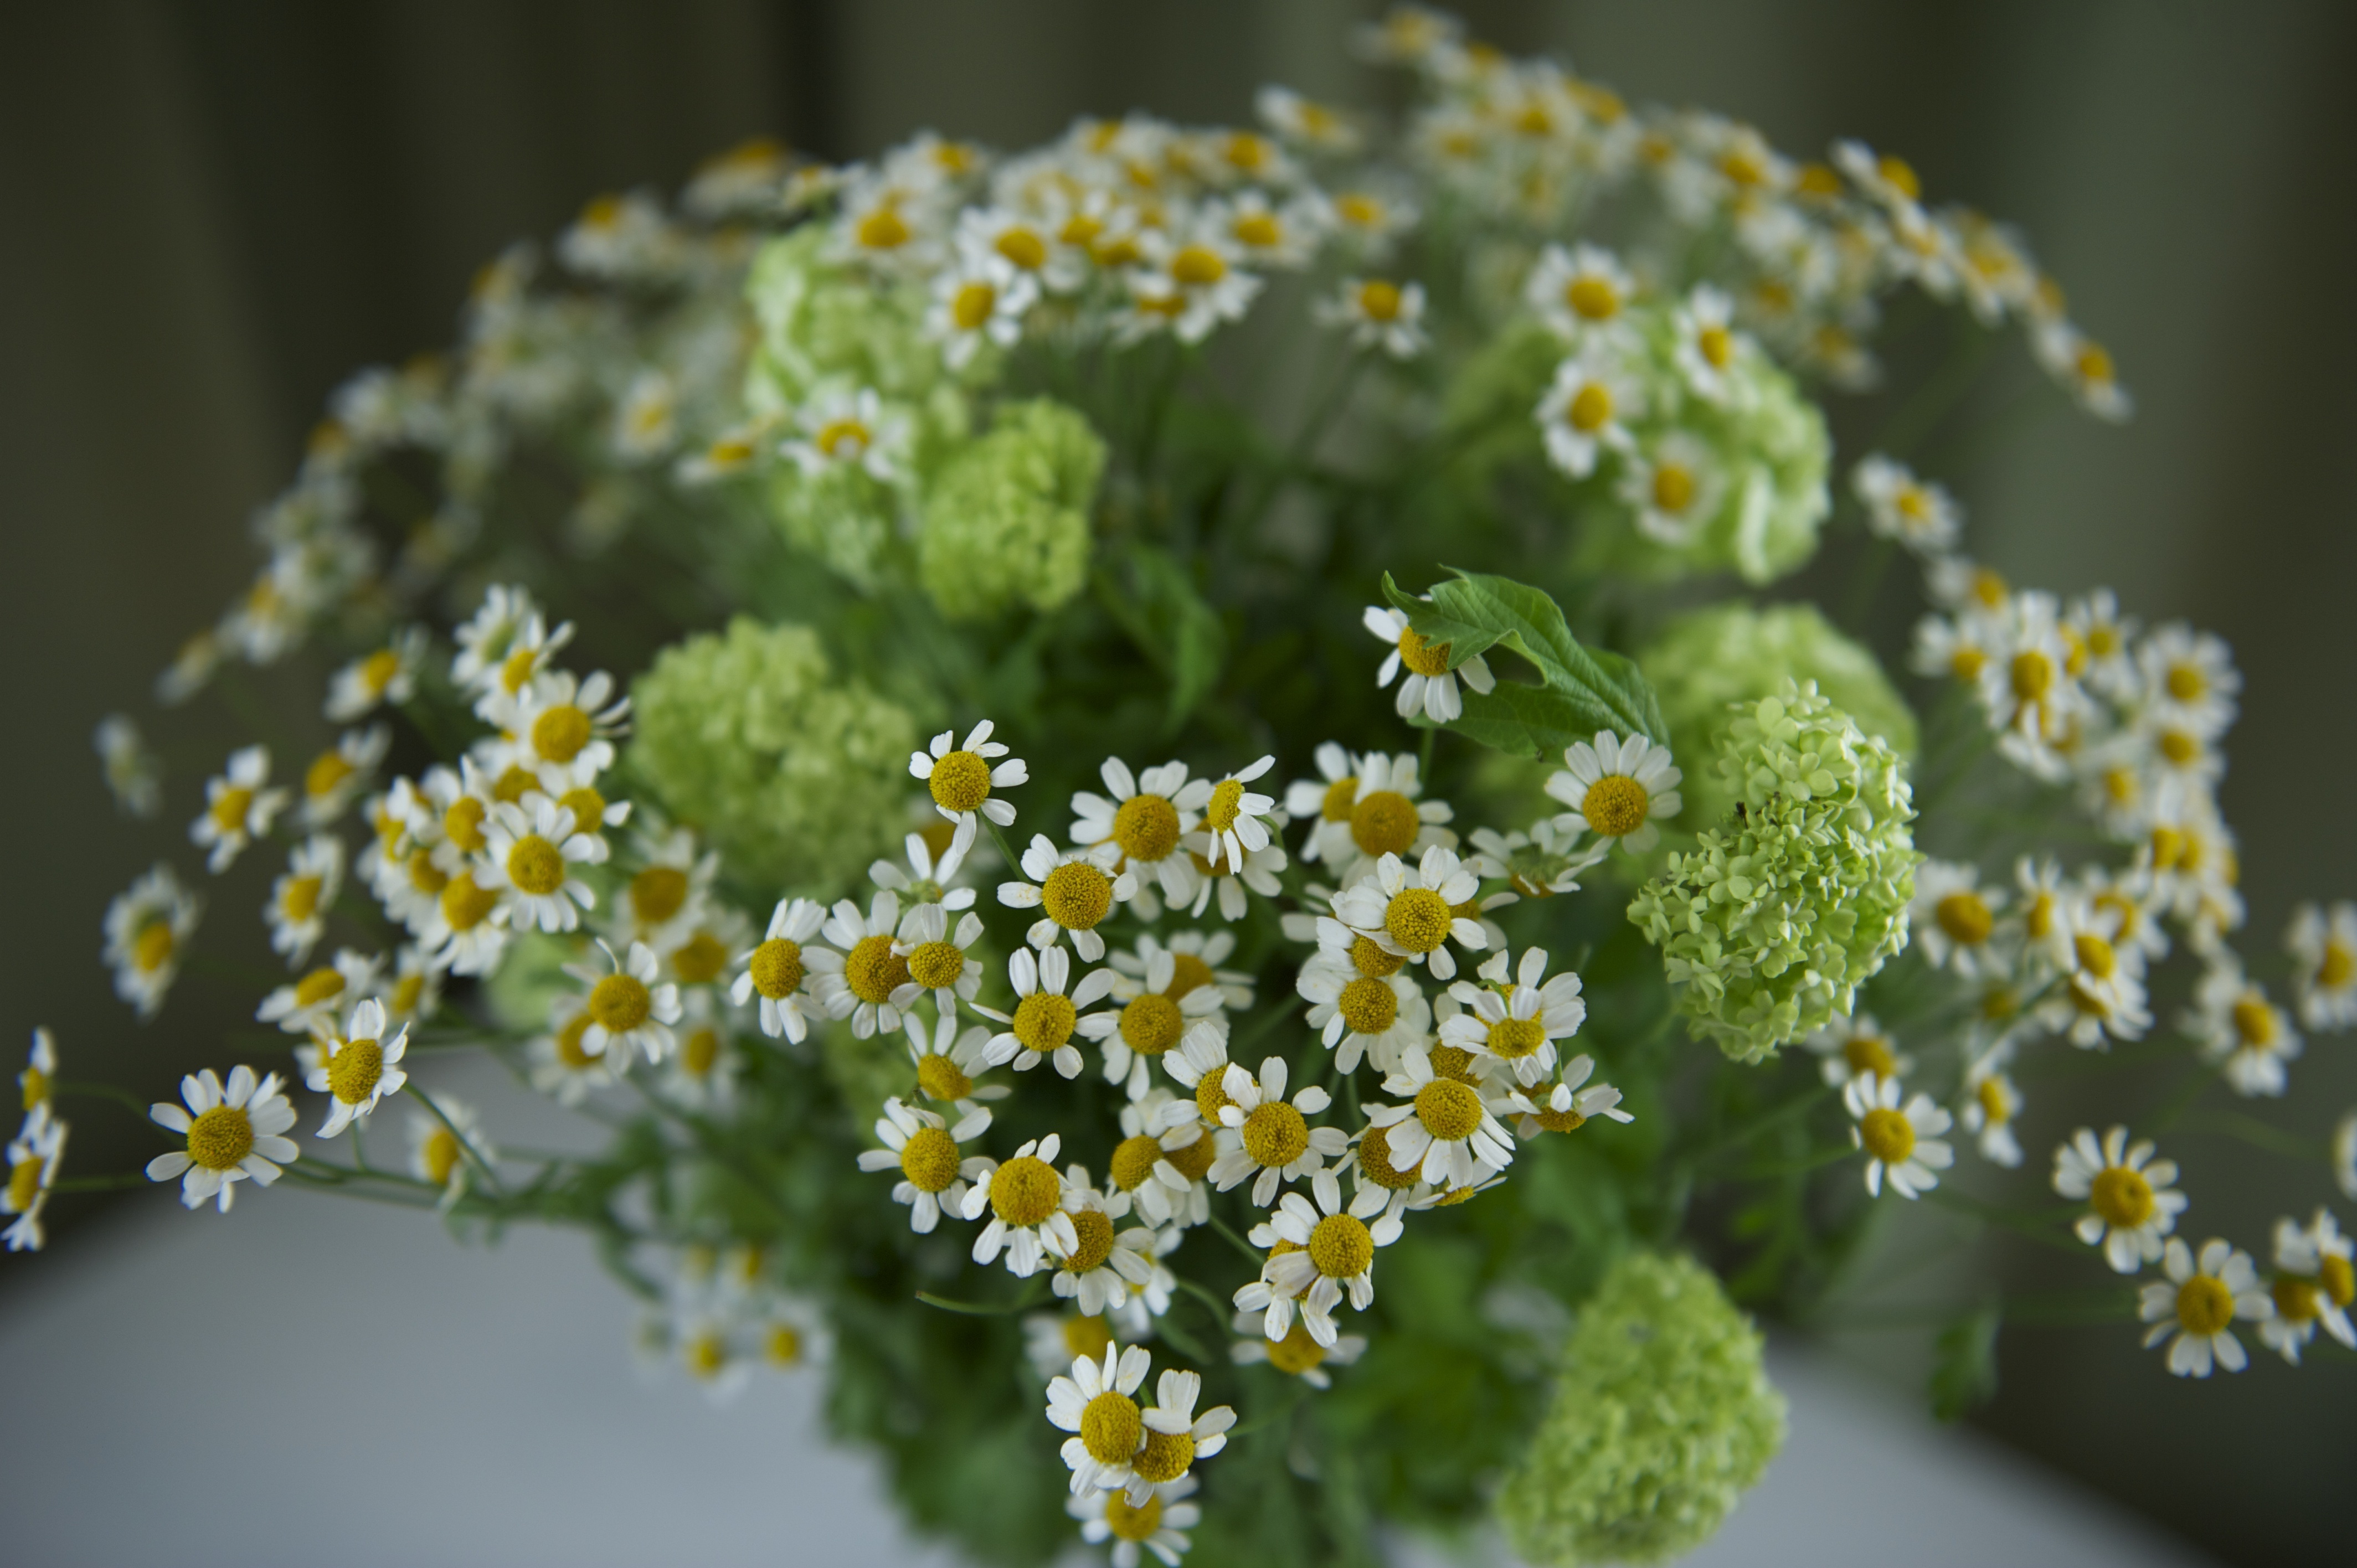
blossom, plant, white, flower, bouquet, green, herb, botany, yellow, flora, wildflower, flowers, yarrow, macro photography, flowering plant, daisy family, annual plant, land plant, chamaemelum nobile, tanacetum parthenium, alyssum